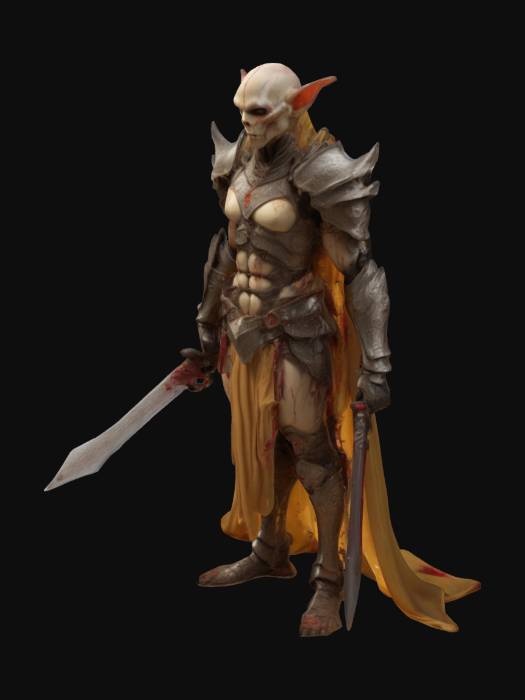
미적 점수 (1~10점): 7